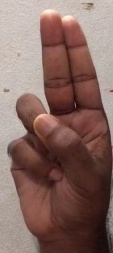
ASL sign: U